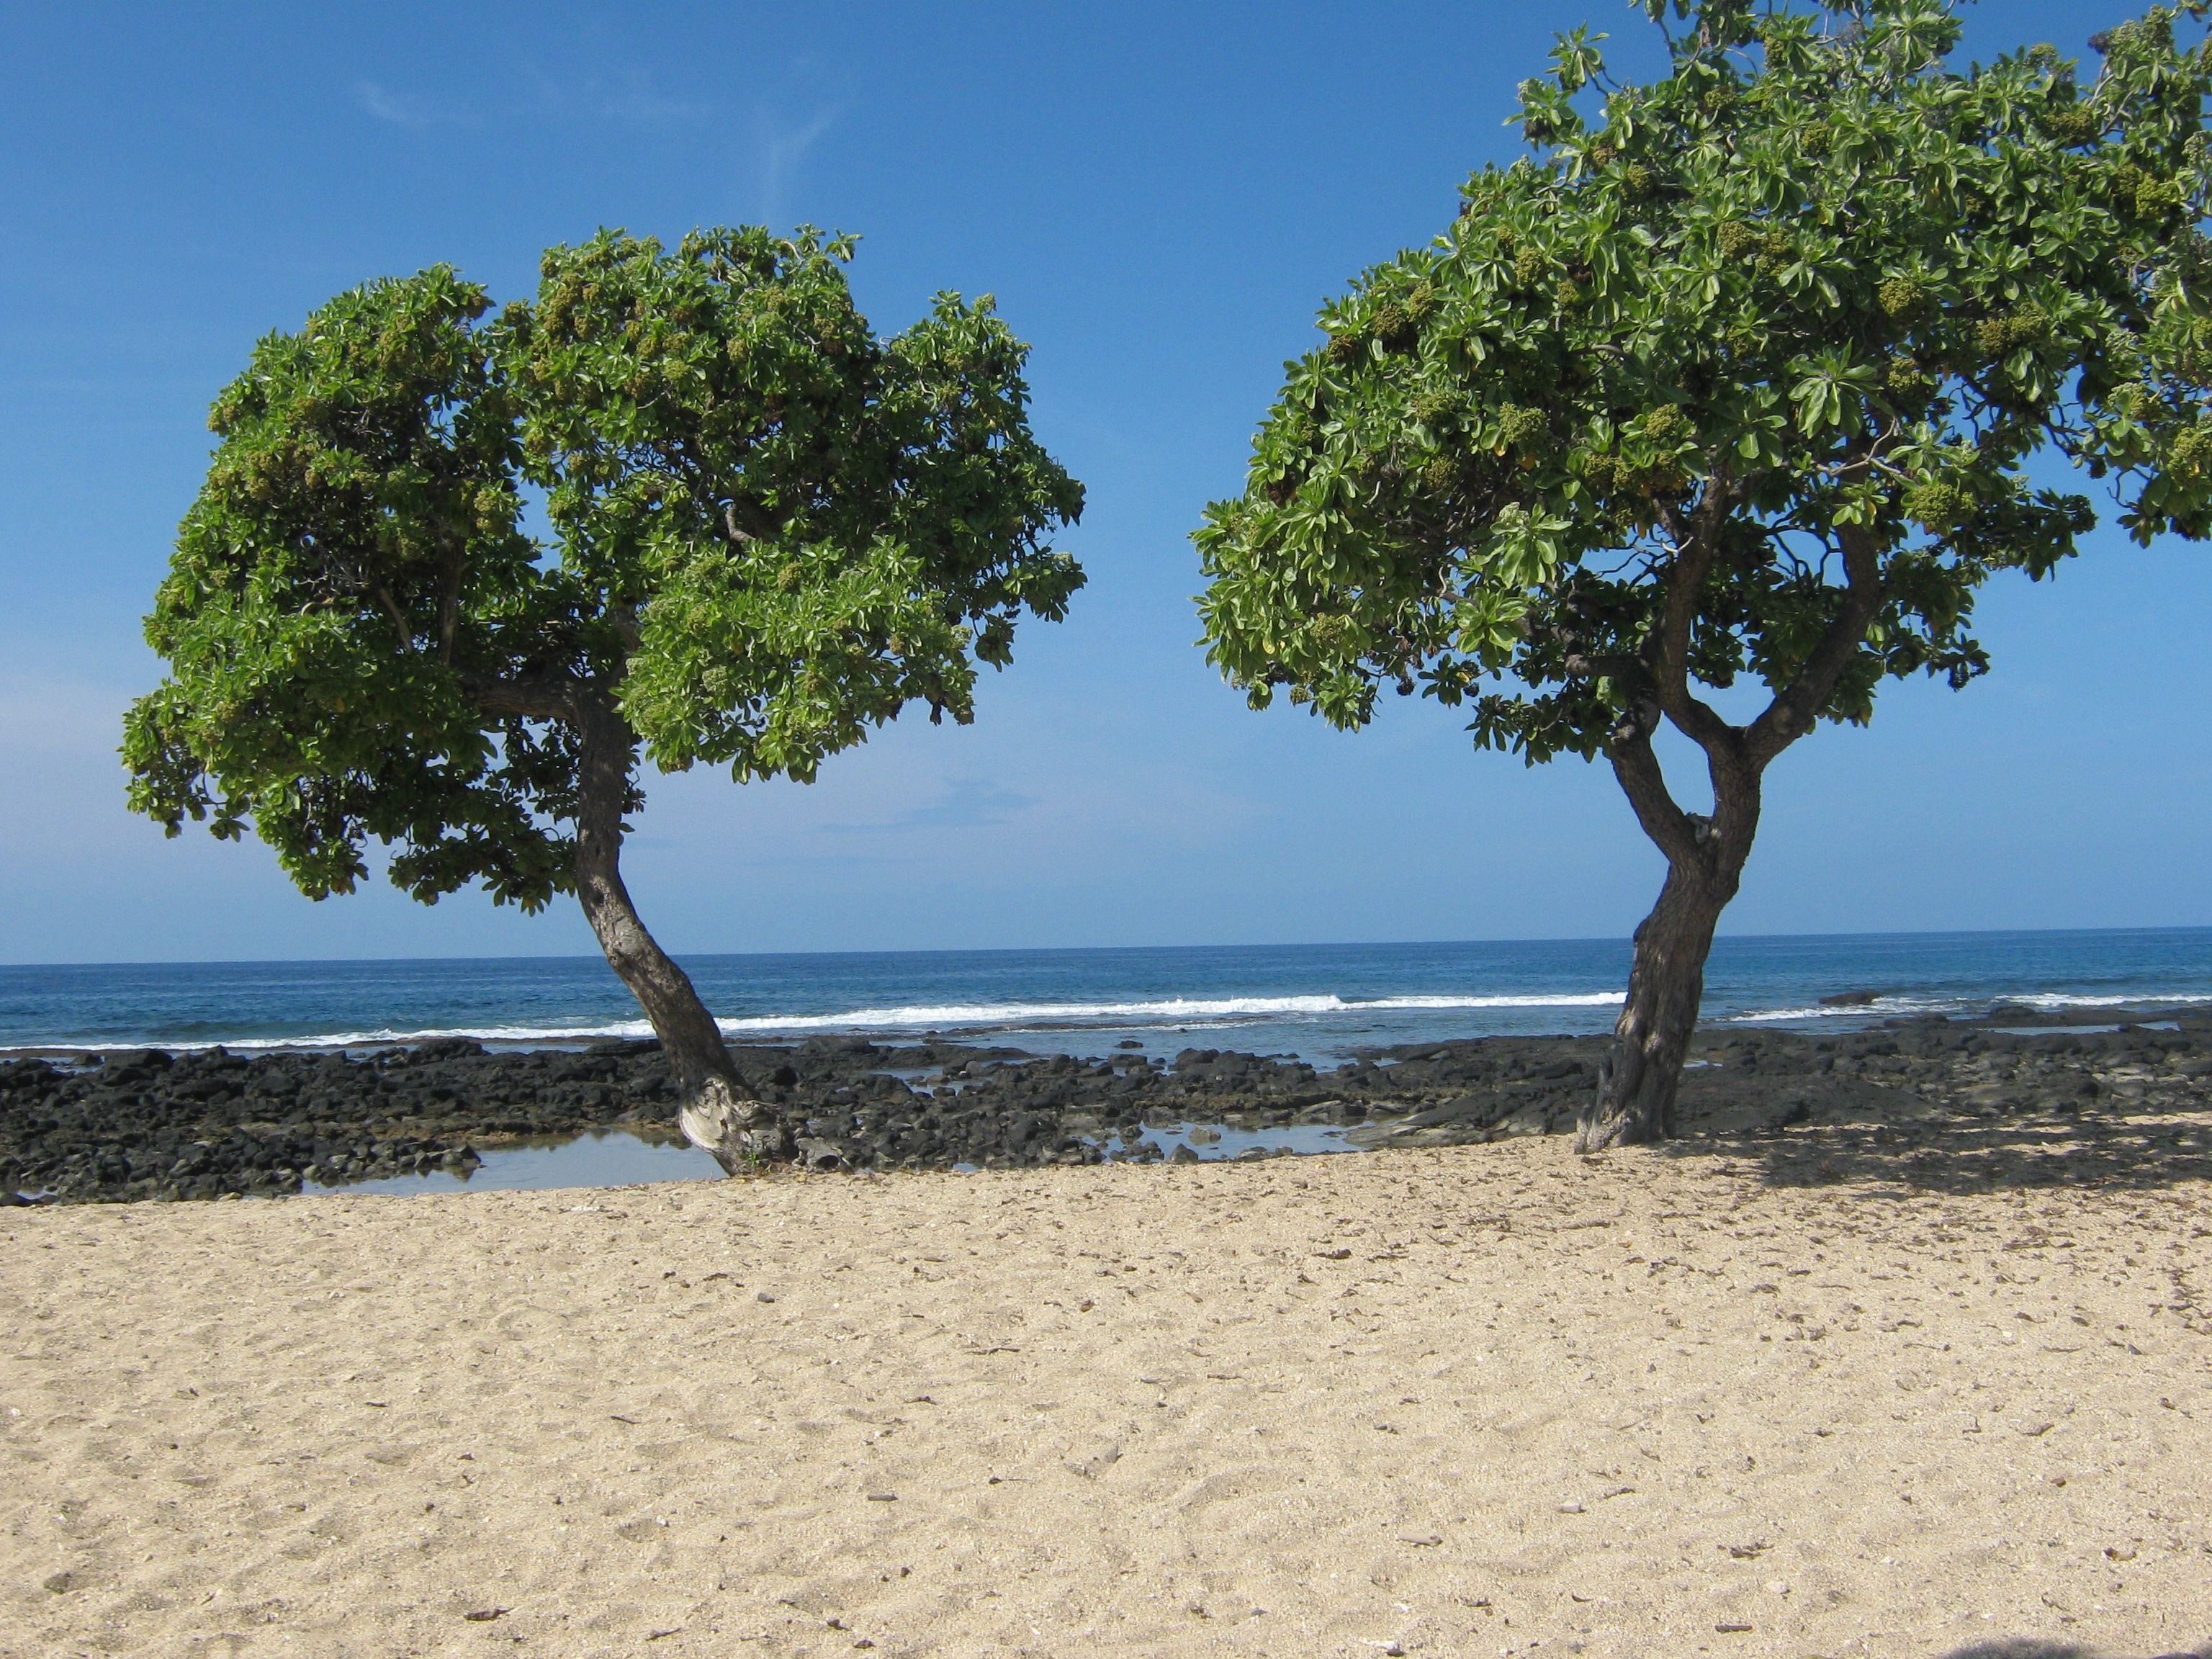
beach, sea, coast, tree, sand, ocean, shore, vacation, bay, island, hawaii, body of water, tropics, cape, woody plant, arecales, big iland, old airport